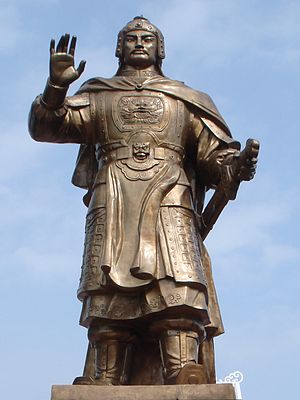
Nguyễn Huệ
Nguyễn Huệ, også kendt som Nguyễn Quang Bình eller kejser Quang Trung, var den anden kejser af Tây Sơn-dynastiet, der regerede fra 1788 indtil 1792. Han var også en af ​​de mest succesrige militære befal i Vietnams historie, [3] skønt han var kendt for at have opnået disse resultater ved hensynsløs, massiv drab af især hele Nguyễn lords familier. Nguyễn Huệ og hans brødre, Nguyễn Nhạc og Nguyễn Lữ, sammen kendt som Tây Sơn-brødrene, var lederne for Tây Sơn-oprøret. Som oprørere erobrede de Vietnam og styrtede det kejserlige senere Lê-dynasti og de to rivaliserende føydale huse i Nguyễn i syd og Trịnh i nord.